2014 Nepal snowstorm disaster

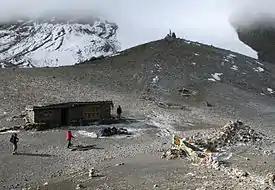
Thorong La Pass in 2006.

On 14 October 2014, a snowstorm and series of avalanches occurred on and around Annapurna and Dhaulagiri in the Manang and Mustang Districts of Nepal within the Himalaya range. According to an unnamed expert the storm arose from Cyclone Hudhud and was the worst in a decade with almost of snow falling within 12 hours. The storm resulted from the unusual merger of a tropical cyclone with an upper trough.